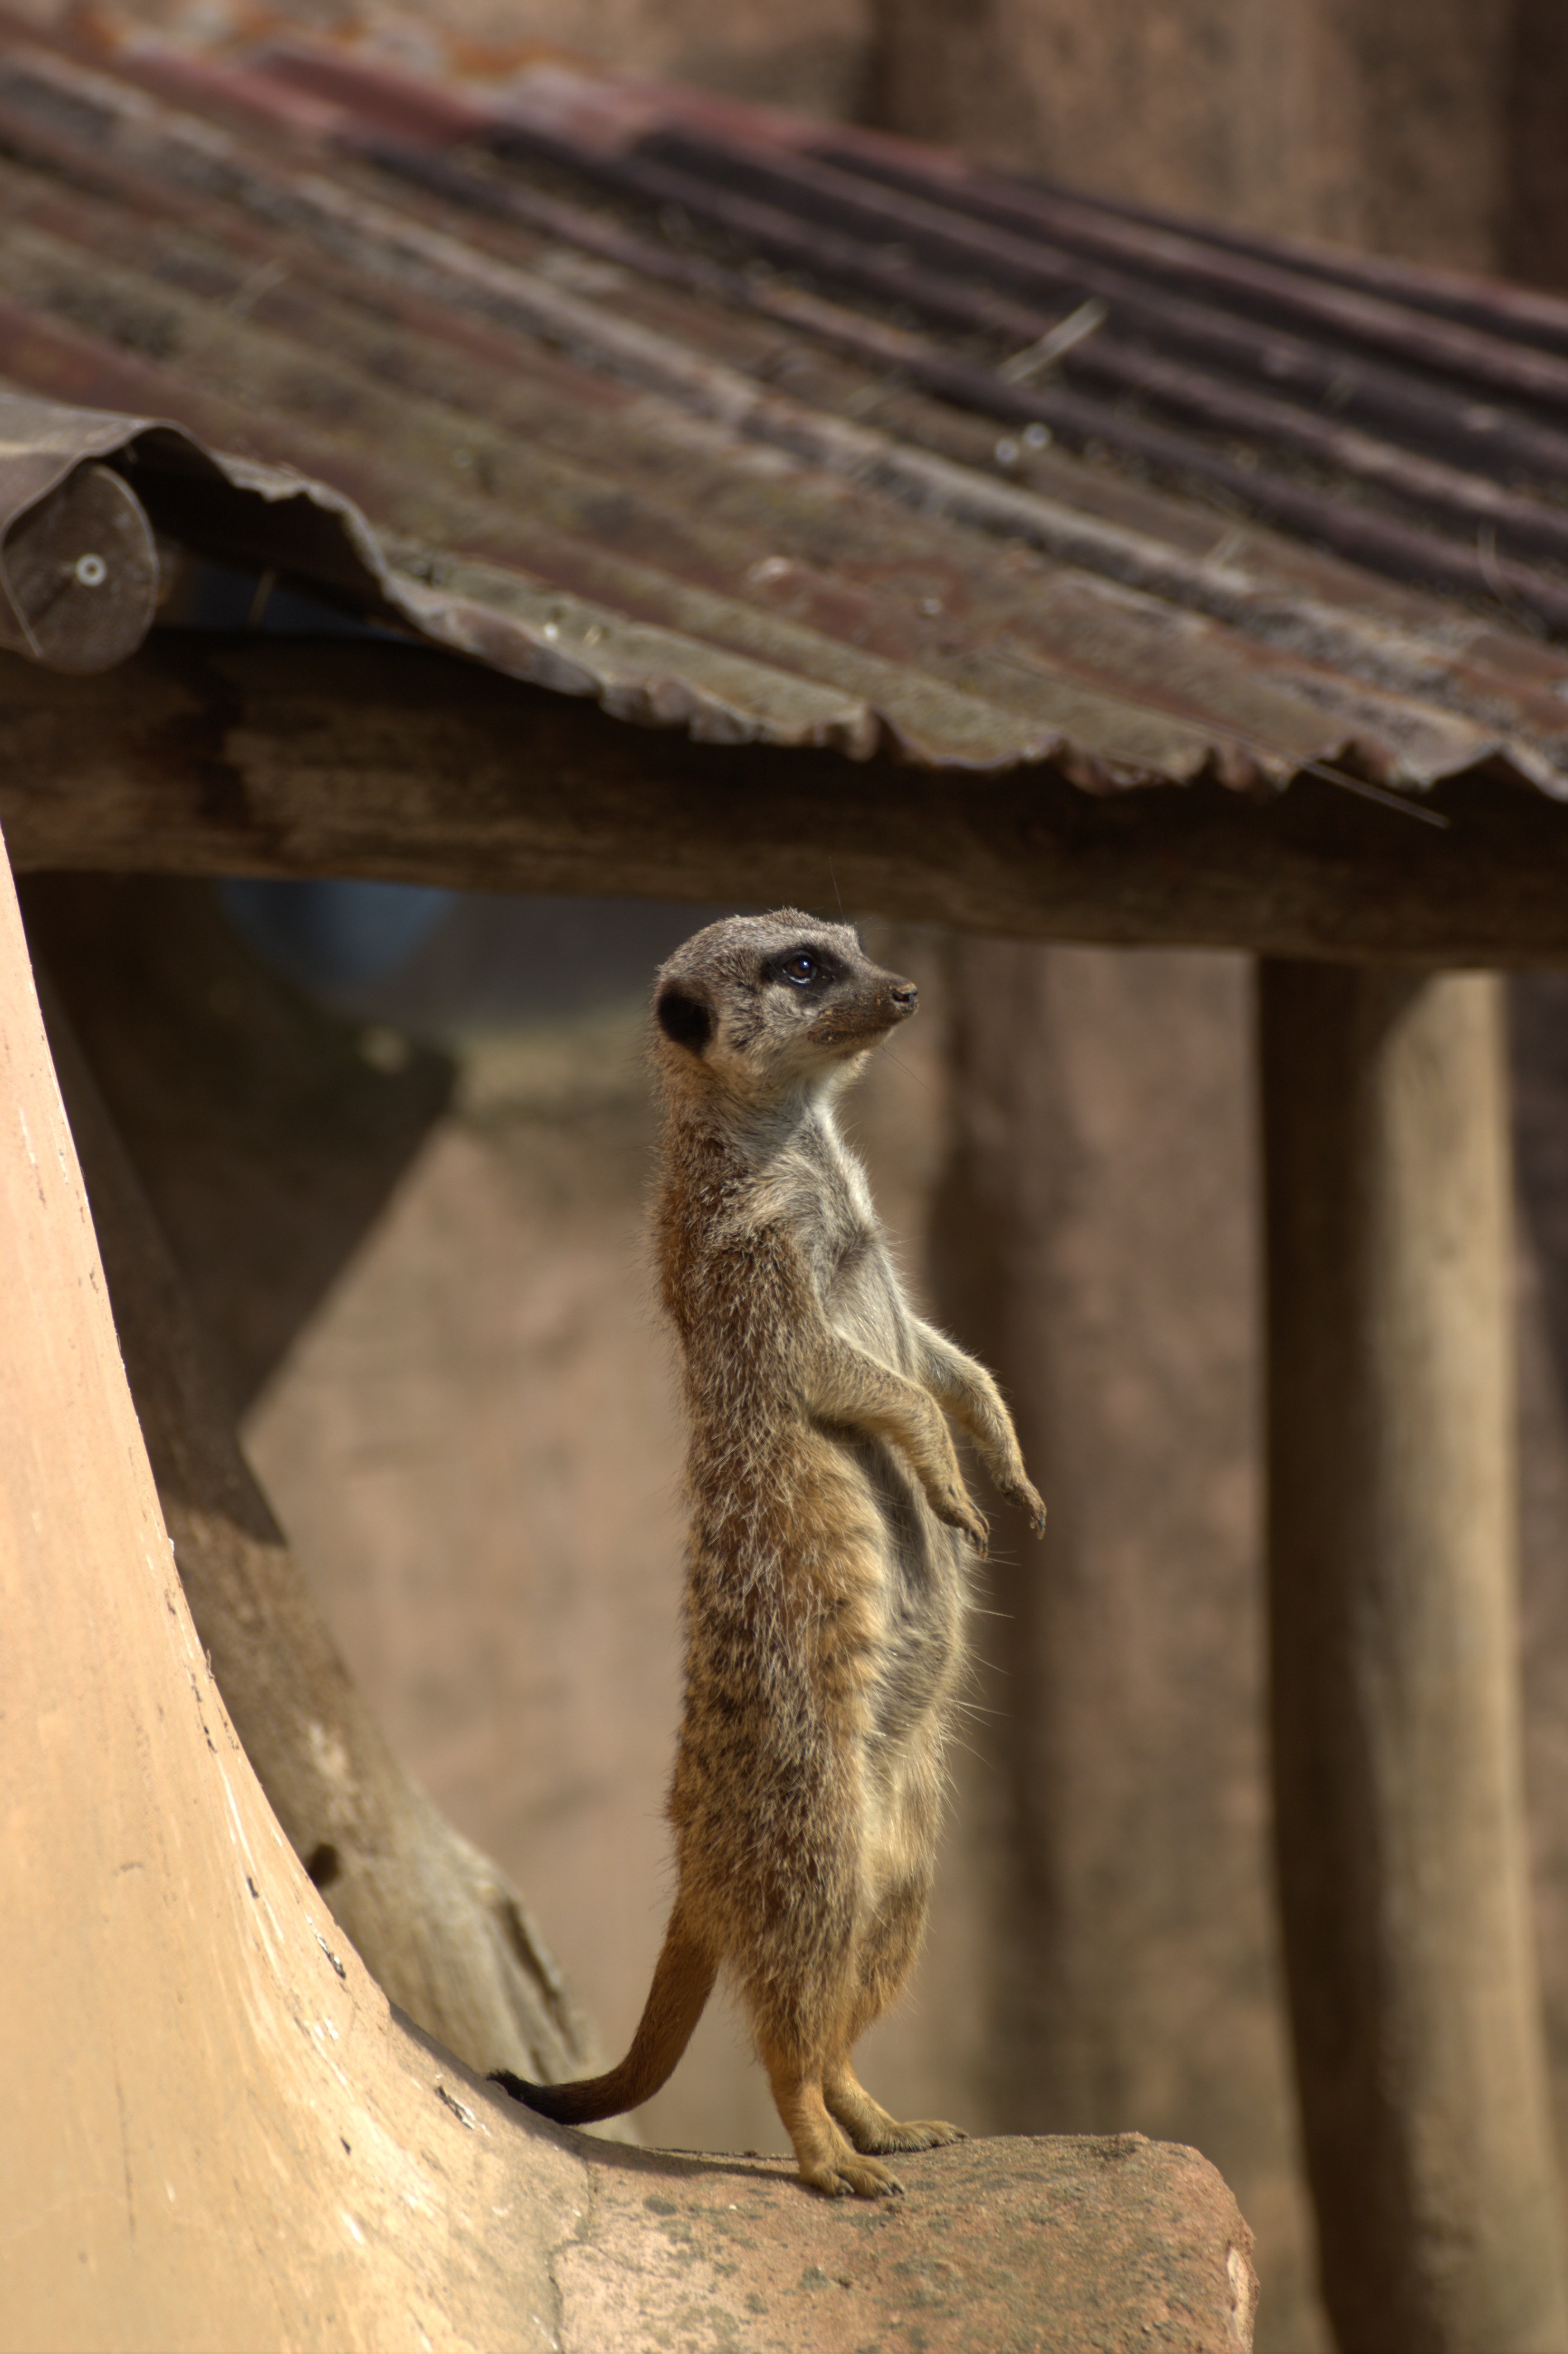
wildlife, zoo, mammal, fauna, animals, vertebrate, meerkat, mongoose